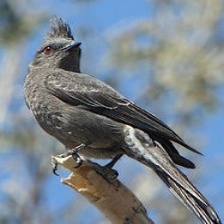
Species: PHAINOPEPLA
Scientific name: PHAINOPEPLA NITENS